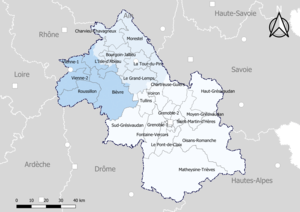
Carte du découpage cantonal du département de l'Isère, avec en surimpression les arrondissements (en nuances de bleu) - Carte arrêtée au 1er janvier 2019.
Le département de l'Isère compte 29 cantons, répartis dans 3 arrondissements.